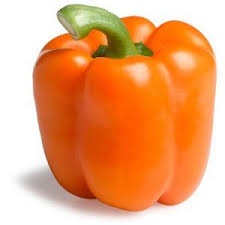
Label: capsicum